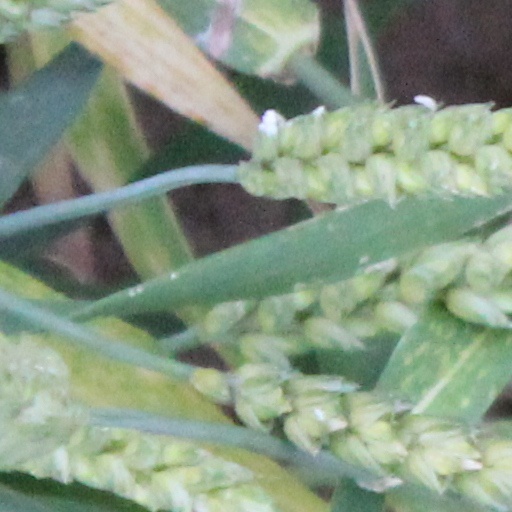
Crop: wheat